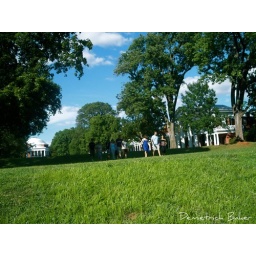
Walking through the front lawn in front of the rotunda. The lady's dress really sticks out in the green